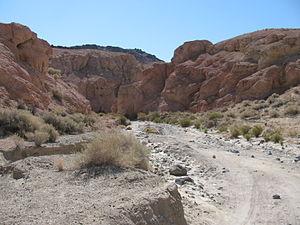
Last Chance Canyon est un canyon situé dans les montagnes d'El Paso près de Johannesburg, en Californie. Le canyon s'étend de Saltdale au sud à Black Mountain au nord; une partie se trouve dans le parc d'État de Red Rock Canyon. Le canyon comprend une variété de sites archéologiques, y compris des pictogrammes, des villages, des abris sous roche, des moulins et des carrières. Des sites historiques tels que des camps d'extraction d'or sont également situés dans le canyon.
Ceci est la liste des lieux historiques inscrits sur le registre national dans le comté de Kern en Californie.